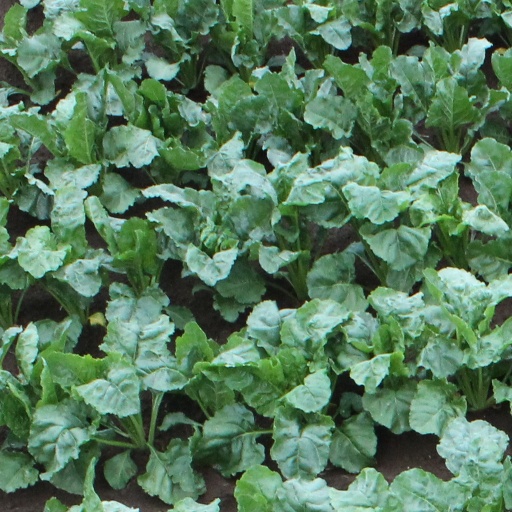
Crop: sugar beet